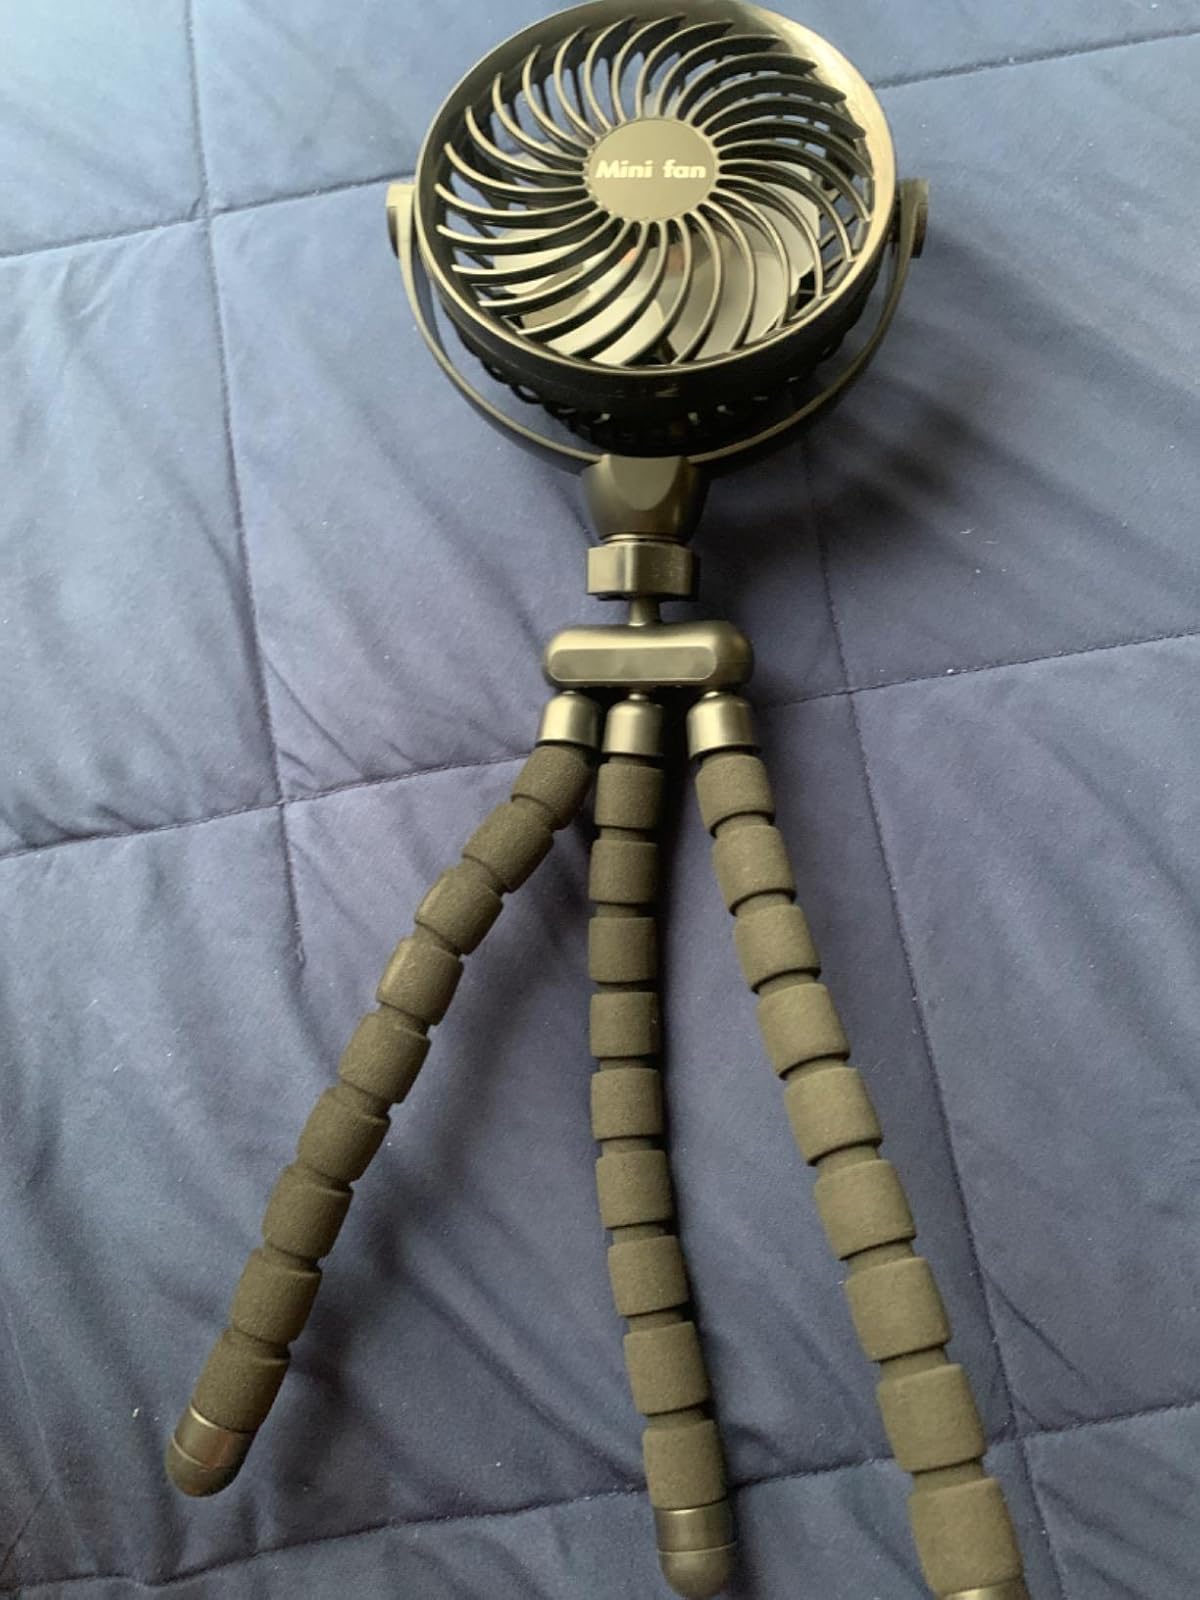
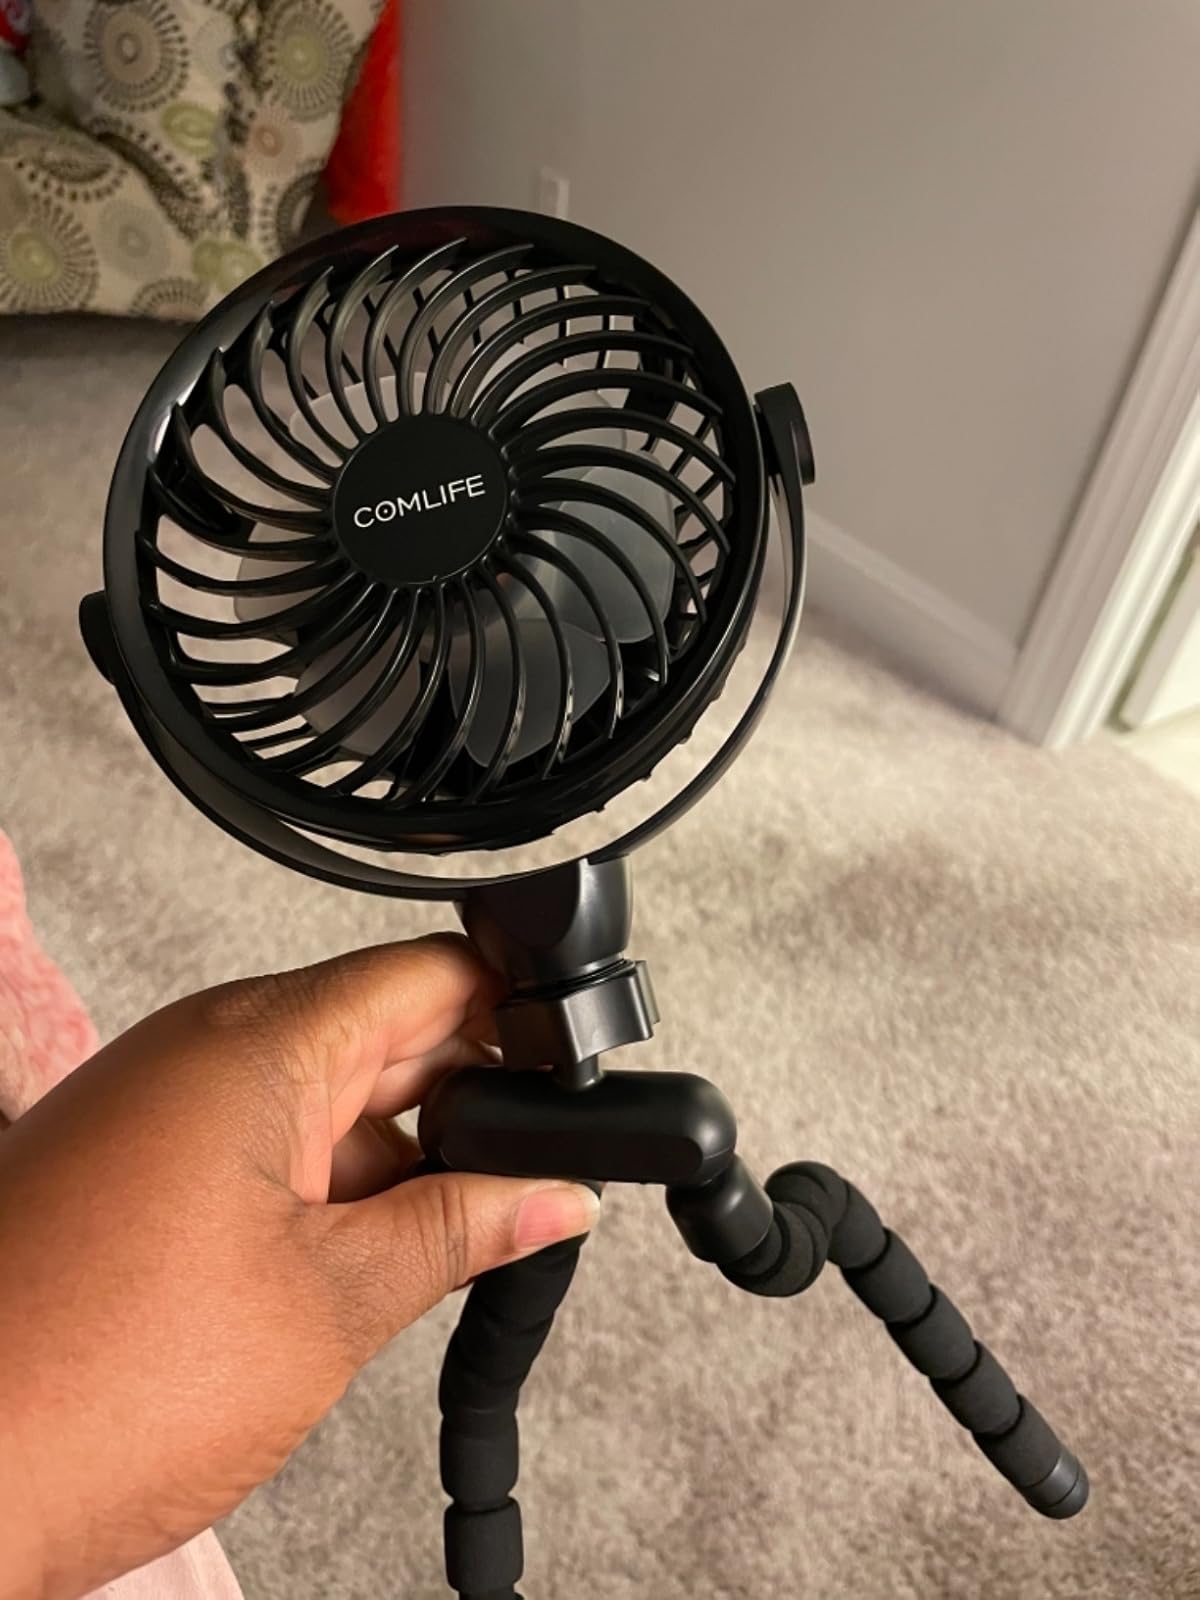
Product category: fan
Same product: yes